Nagano Prefectural Museum of History

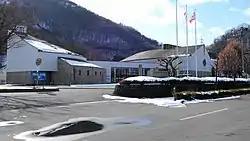

opened in Chikuma, Nagano Prefecture, Japan, in 1994. Its focus is the archaeology (buried cultural properties) and documentary history of Nagano Prefecture.